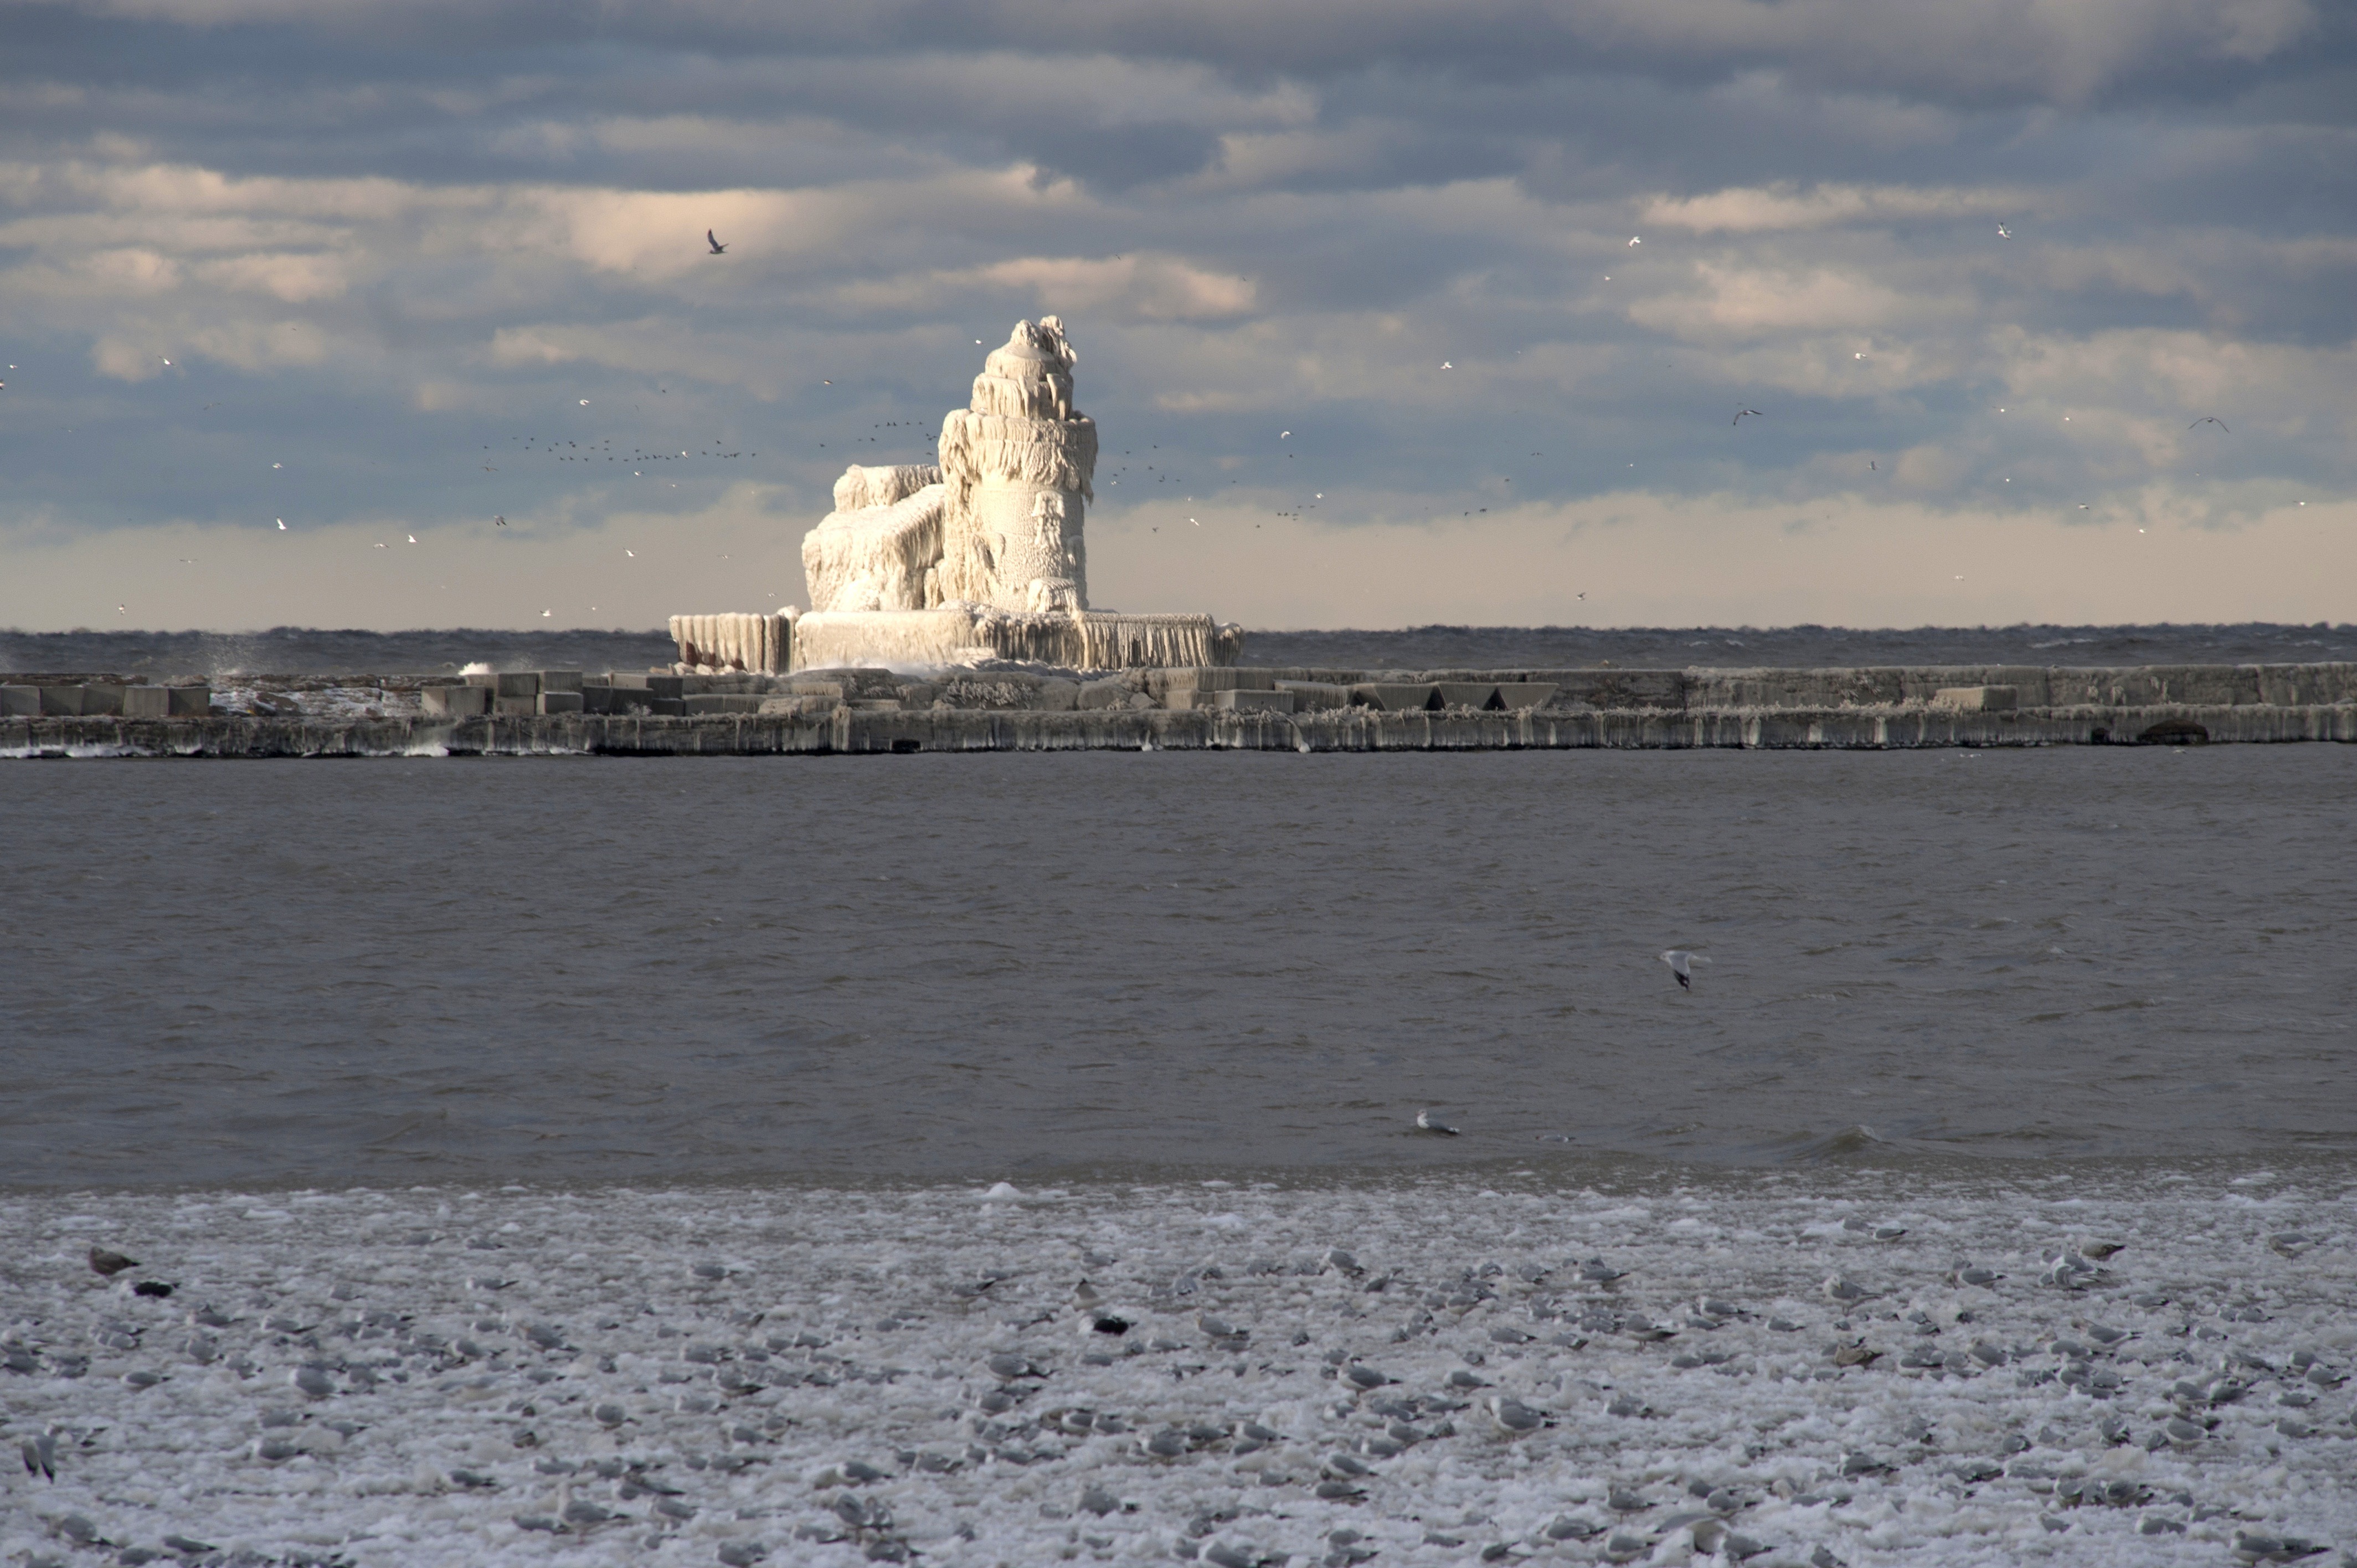
beach, sea, coast, water, nature, sand, ocean, horizon, snow, winter, cloud, sky, shore, wave, lake, ice, tower, weather, bay, arctic, outside, clouds, ohio, cleveland, frozen lighthouse